Yinchang

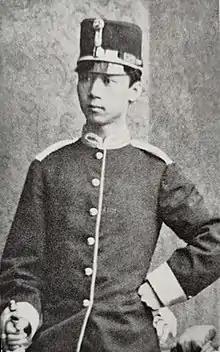

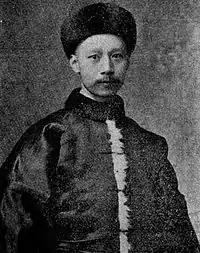
August 15, 1891, Beijing. Hauptmann Friedrich Heyer von Rosenfeld Archives

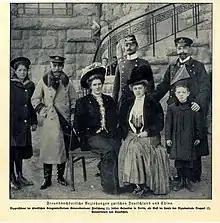
Yinchang with German Kiautschou Bay concession Governor Truppel in Qingdao

Originally, Yinchang was a student of the Guozijian, and by 1872 he was studying German at the Tongwen Guan, Beijing. In 1877 he was sent to Germany as an attaché to the recently established Chinese Embassy in Berlin which had offices in Vienna and Amsterdam. On his arrival in Berlin he was not fluent with spoken German and changed from a 3rd to 4th class translator. Yinchang quickly compensated for this deficiency by mastering High German, the Berlin manner of speech, as well as the vernacular of the Imperial Grenadiers. Georg von der Gabelentz, the founding father of German Sinology, in the introduction of his 1883 publication “Chinesische Grammatik” acknowledged his friendship with Yinchang praising his work in reviewing the book's manuscripts and command of German grammar. While in Berlin Yinchang married a German woman, with whom he had a daughter.